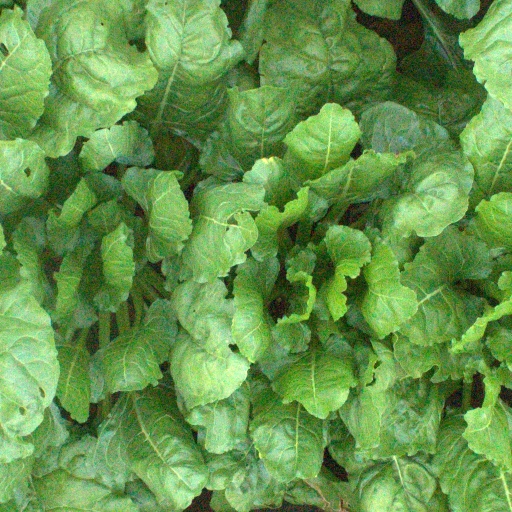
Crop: sugar beet